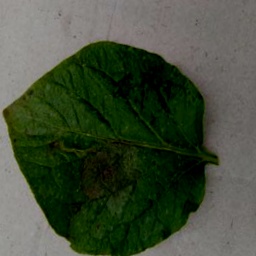
Etiqueta: Late Blight